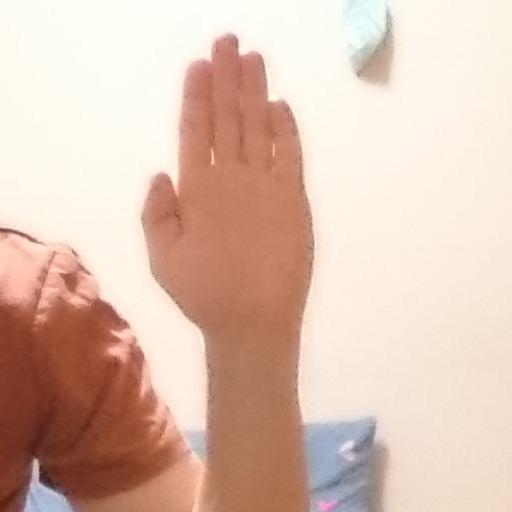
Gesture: stop